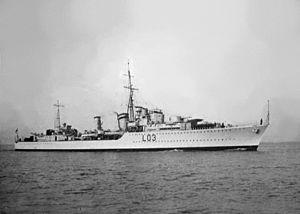
La Classe Tribal, ou classe Afridi, est un groupe de 27 destroyers construits pour la Royal Navy, la Marine royale canadienne et la Royal Australian Navy lancés entre 1937 et 1945.
Le HMS Cossack est un destroyer de la Royal Navy de la classe Tribal. Il sert durant la Seconde Guerre mondiale.
L'Unterseeboot 563 ou U-563 est un sous-marin allemand de type VIIC utilisé par la Kriegsmarine pendant la Seconde Guerre mondiale.
Sam l'insubmersible, aussi connu sous le nom d'Oscar, est un chat de navire qui a commencé « sa carrière » dans la Marine de guerre allemande. Il est célèbre pour avoir successivement navigué sur trois navires de guerre du second conflit mondial — le premier de la Kriegsmarine, les deux autres de la Royal Navy — et avoir survécu à la fin de ces trois bateaux, tous envoyés par le fond à moins de six mois d’intervalle dans l’année 1941.